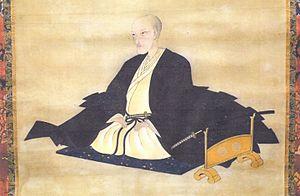
Matsudaira Naritaka est un daimyo de la fin de l'époque d'Edo à la tête du domaine de Tsuyama dans la province de Mimasaka. Naritaka est le quatrième fils de Matsudaira Yasuchika, seigneur à la 5ᵉ génération de Tsuyama, mais son frère Yasuharu succède en premier à leur père comme chef de famille. Après la mort de Yasuharu, Naritaka devient seigneur de Tsuyama, mais il est mécontent de l'attitude dédaigneuse que reçoit le domaine de Tsuyama de la part de la maison Tokugawa, en dépit de son statut de shinpan. La valeur du domaine est également réduite par rapport à ses revenus jadis de 100 000 koku. Par conséquent, bien qu'il ait de nombreux enfants de son côté, il adopte Ginnosuke, fils du shogun Tokugawa Ienari, afin d'améliorer les relations entre le domaine de Tsuyama et la principale famille Tokugawa. Au moment de l'adoption de Ginnosuke en 1817, 5 000 koku sont ajoutés aux revenus de Tsuyama, ce qui remonte la valeur du domaine à ses anciens 100 000 koku. Naritaka se retire à l'hiver 1831, et Ginnosuke, sous le nom de Matsudaira Naritami, lui succède. Matsudaira Sadayasu, son véritable fils, devient seigneur du domaine de Matsue.